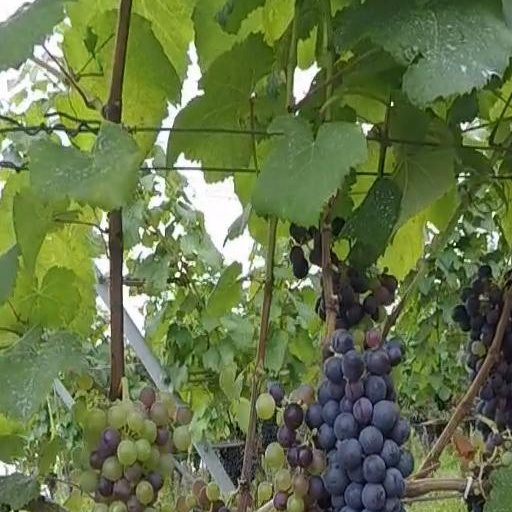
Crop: grape